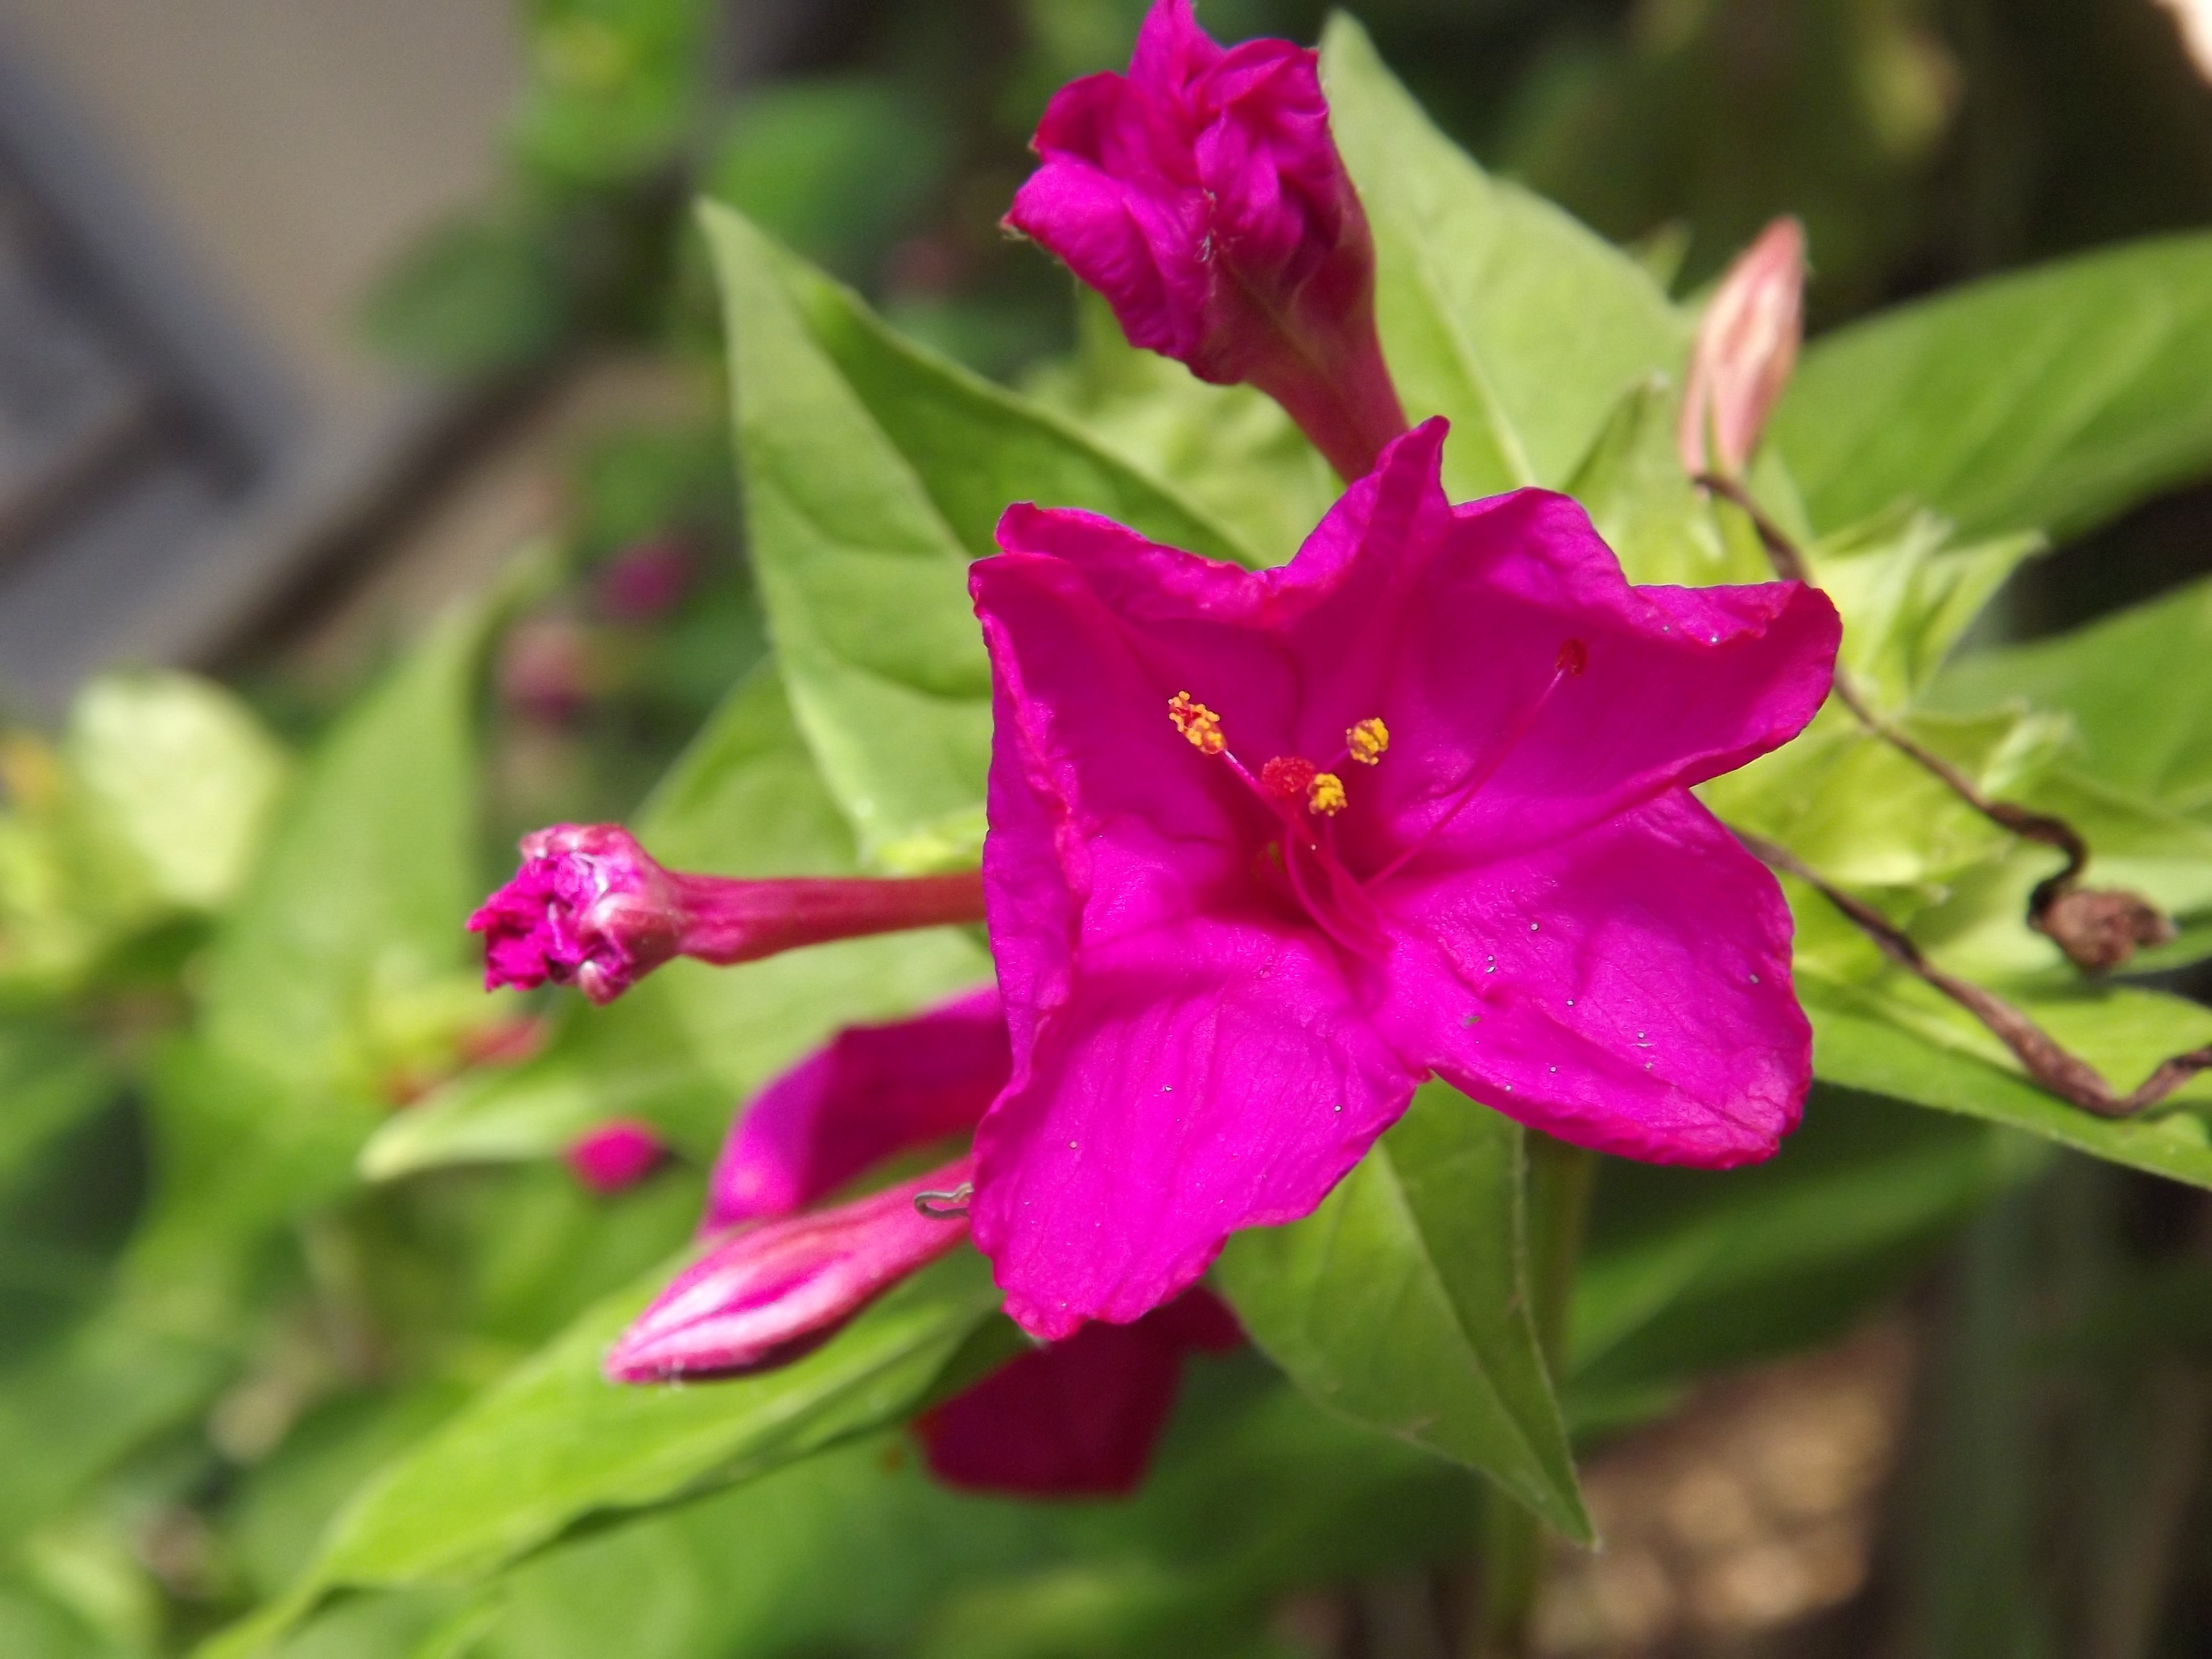
plant, flower, bloom, botany, garden, pink, flora, wildflower, flowers, flower bed, petals, shrub, bud, pink flower, macro photography, flowering plant, beautiful flowers, land plant, four o clocks, four o clock flower